State University of New York at New Paltz

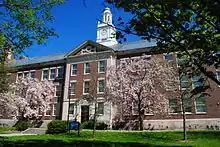
Van den Berg Hall is the second-oldest building on campus. Today it is the home to the business program.

The college's general education program (including then-vanguard introductory surveys of African and Asian cultures) was eliminated in 1971; a distribution requirement was re-instituted in 1993. A program in African American studies was established in 1968. Three years later, the experimental studies program (reorganized as the innovative studies program in 1975) began. It encompassed then-unusual disciplines including video art (under Paul Ryan), dance therapy, clowning, camping, and ecodesign. Instructors in the program were hired by students and compensated through student activity fees. A environmental studies site operated by students and community members under the aegis of the program at the southern periphery of the campus included geodesic domes, windmills, kilns, a solar-powered house funded by the Department of Energy, and more inchoate variants of sustainable architecture. Upon ascending to the college presidency in 1980, Alice Chandler characterized the edifices as "shacks and hovels" and abolished the program in the early 1980s, demolishing most of the site in the process.